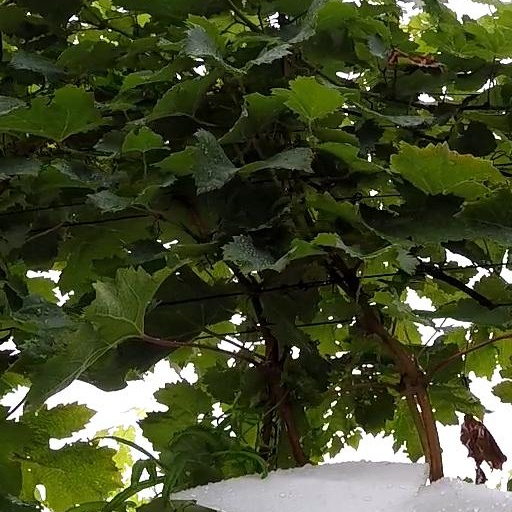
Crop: grape